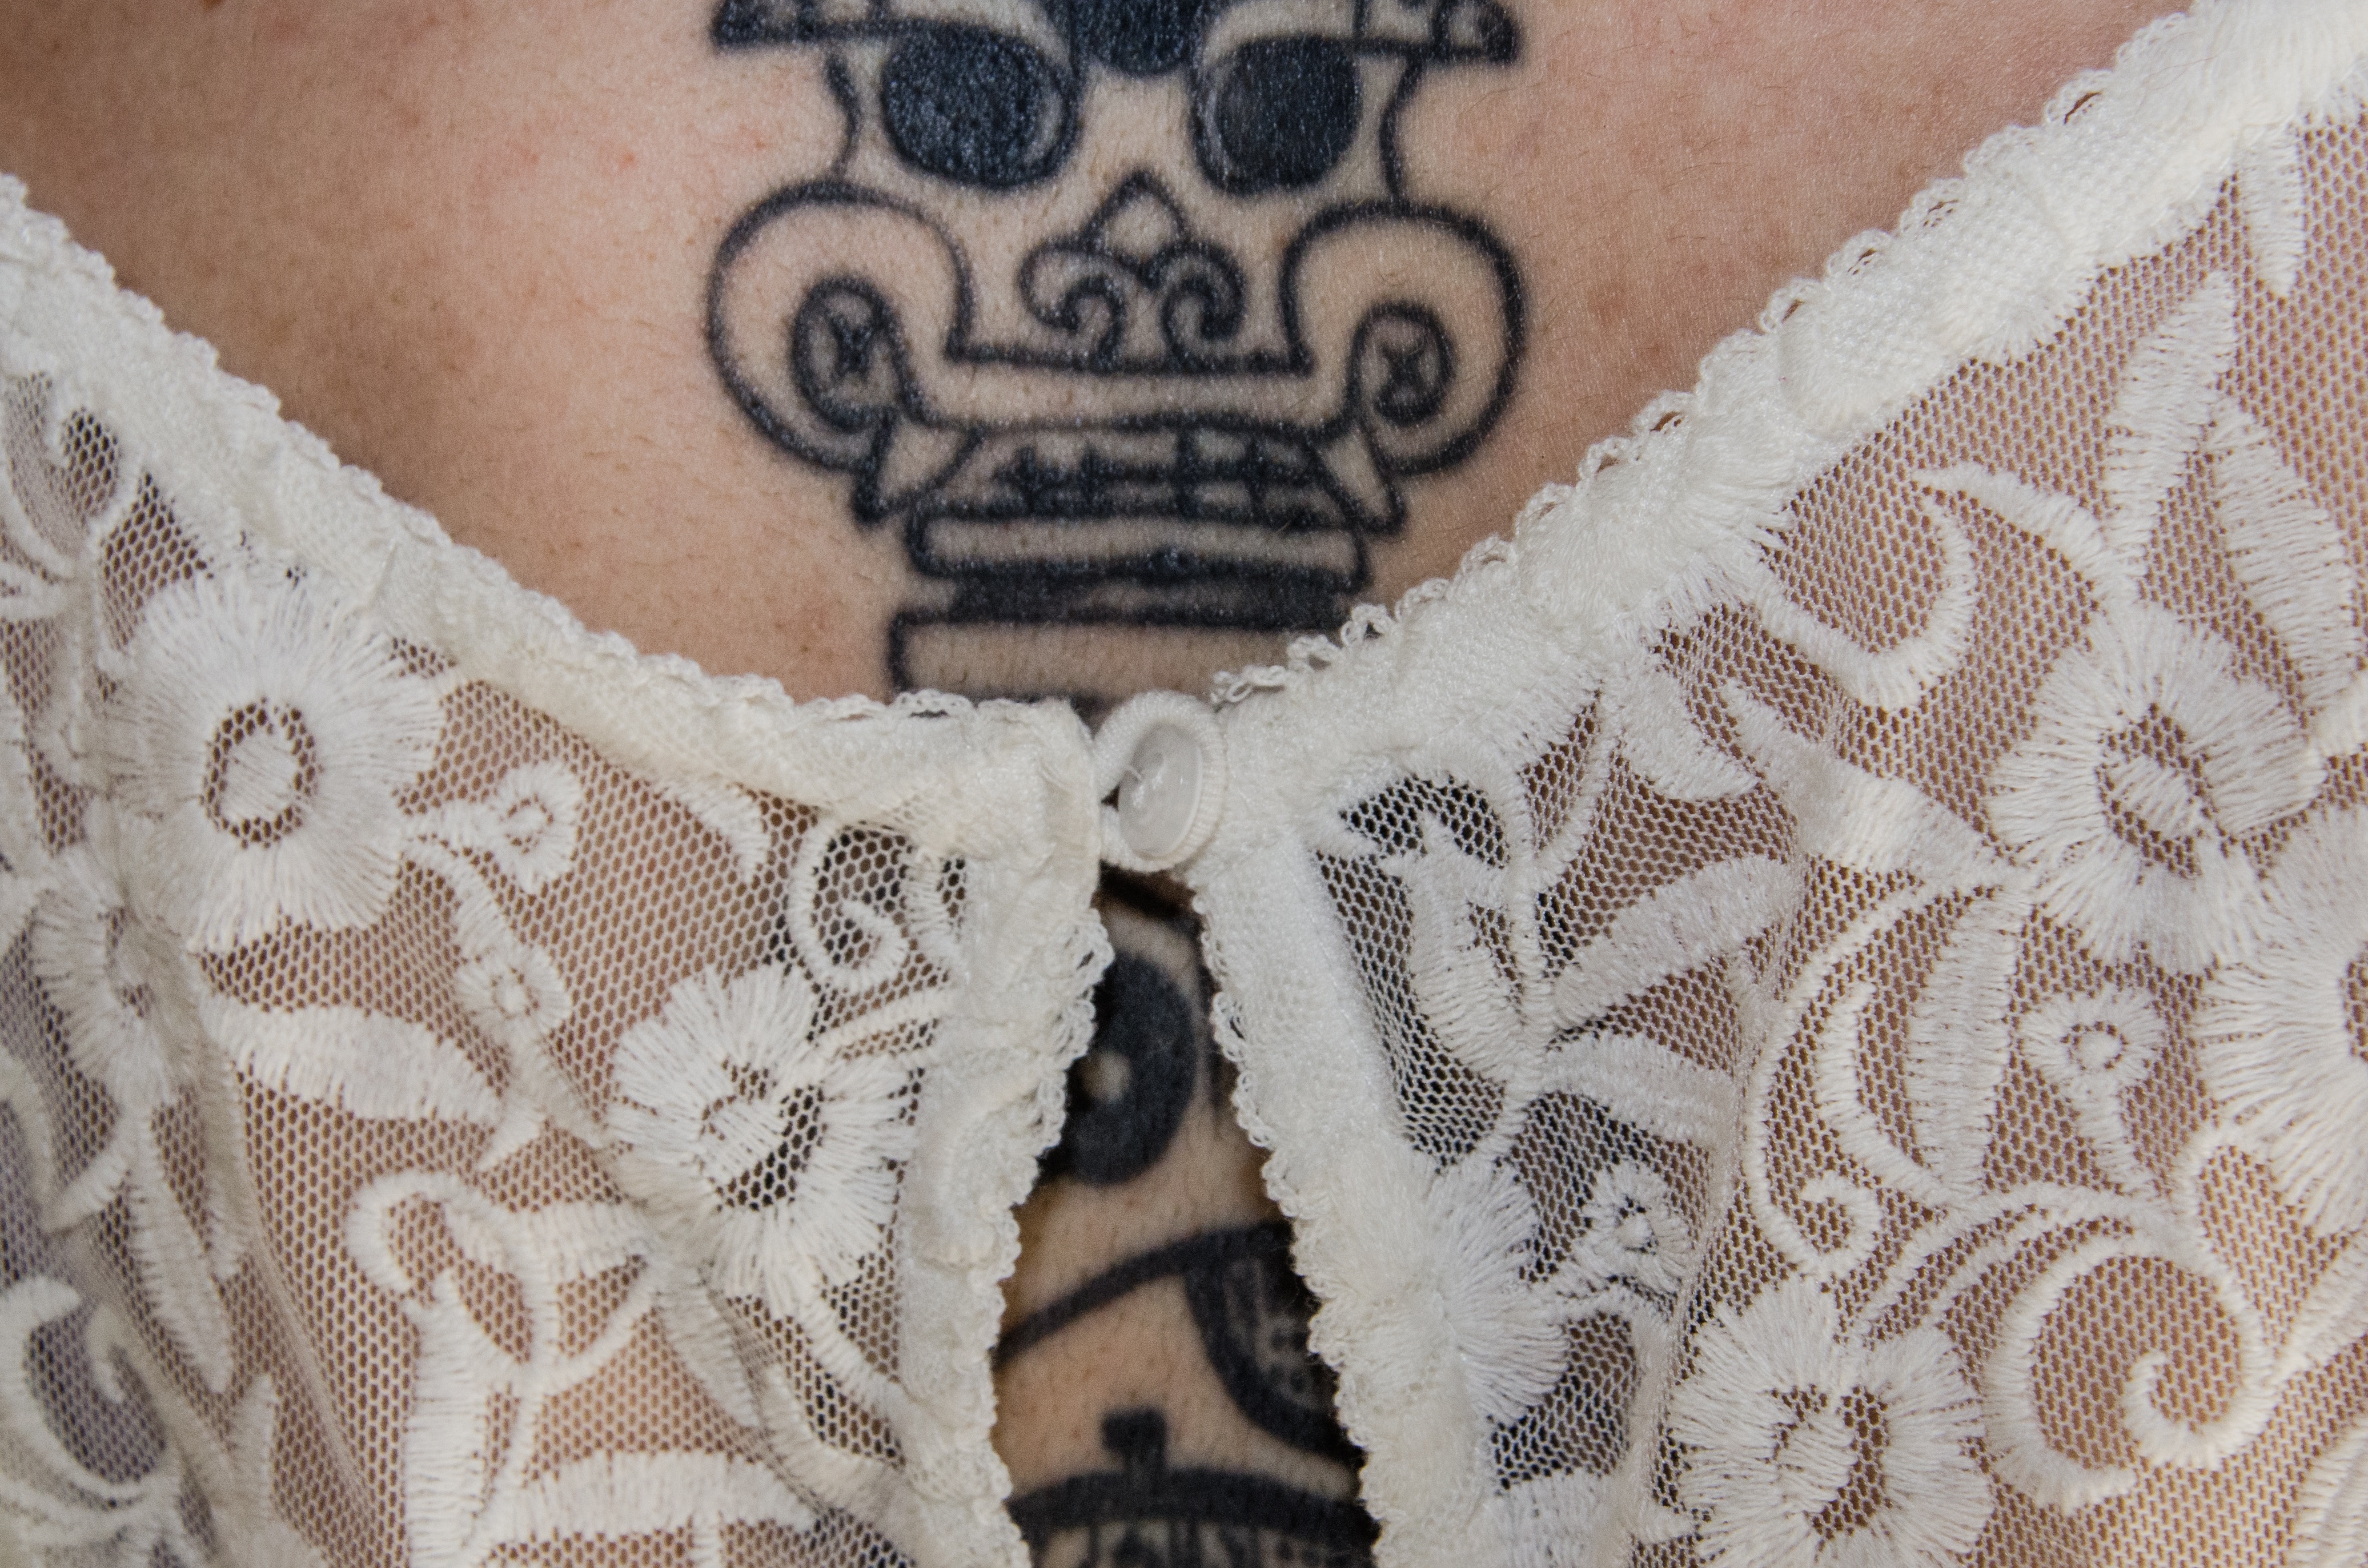
pattern, tattoo, lace, clothing, marriage, chest, textile, art, design, income, fashion accessory